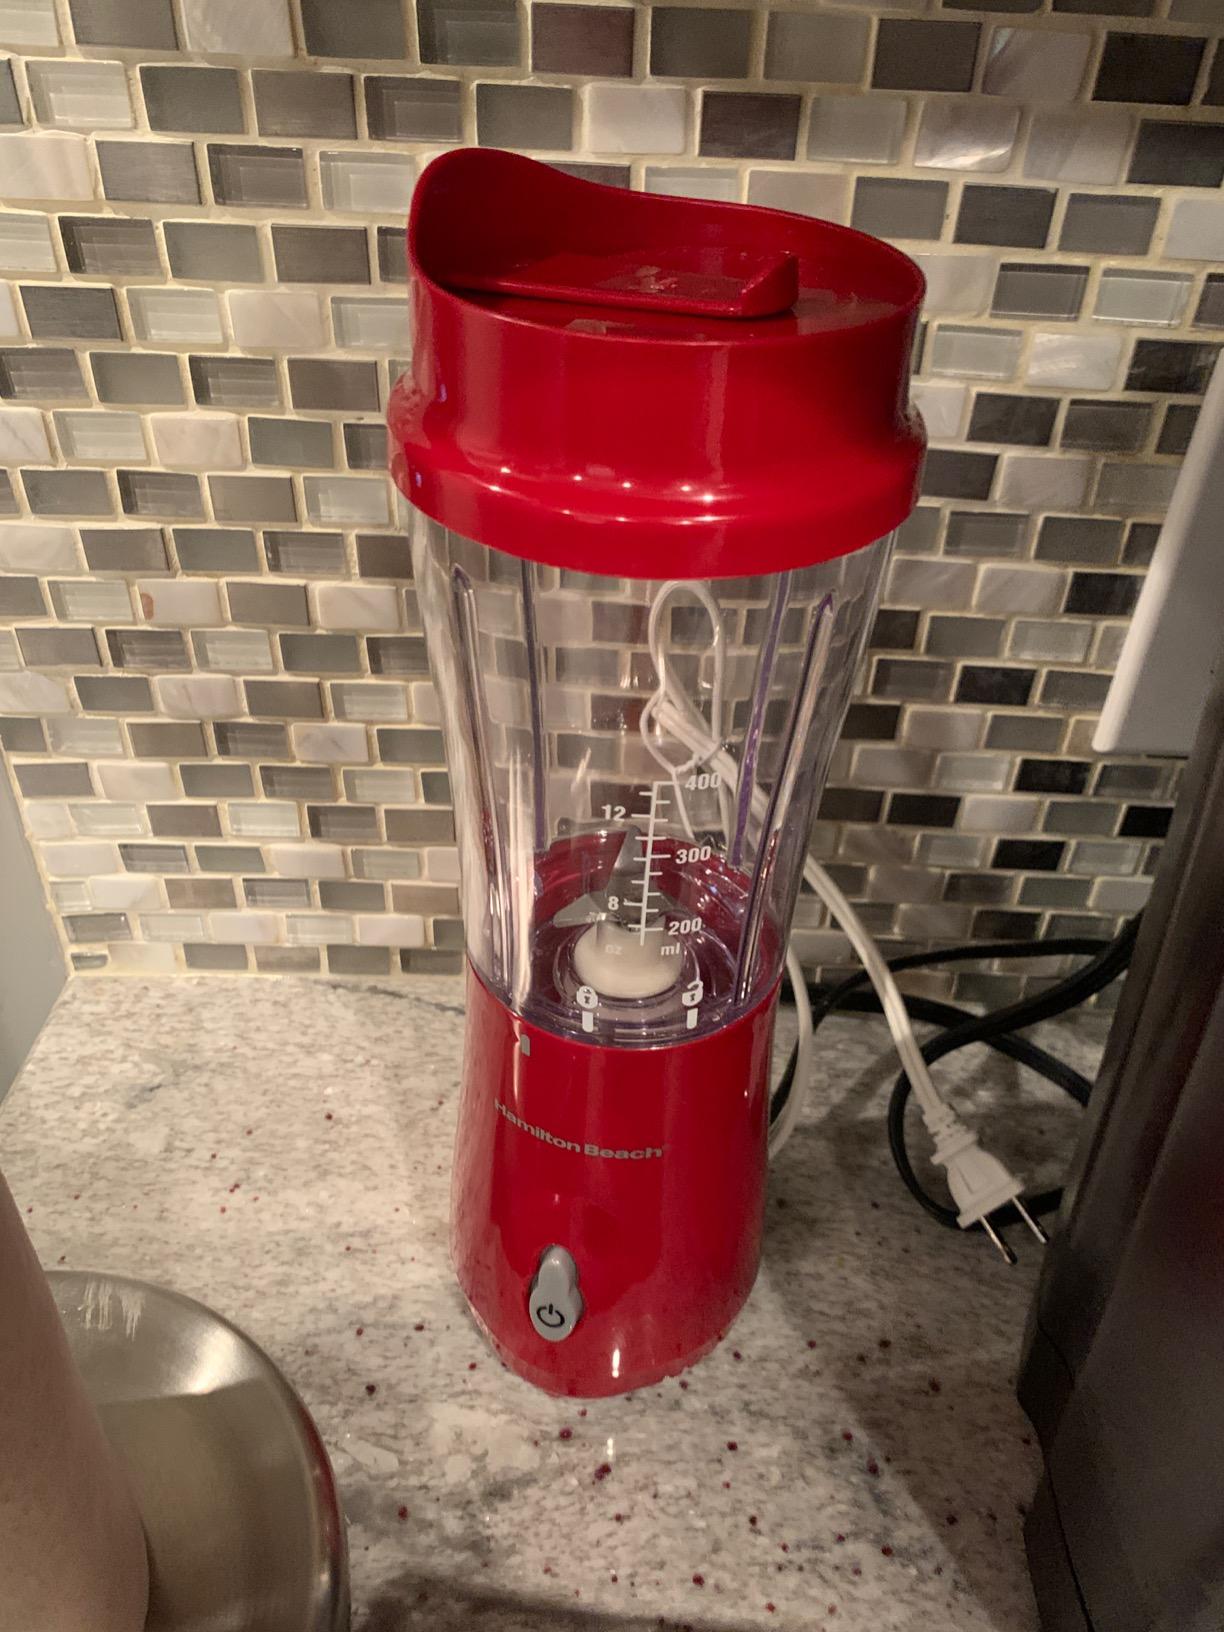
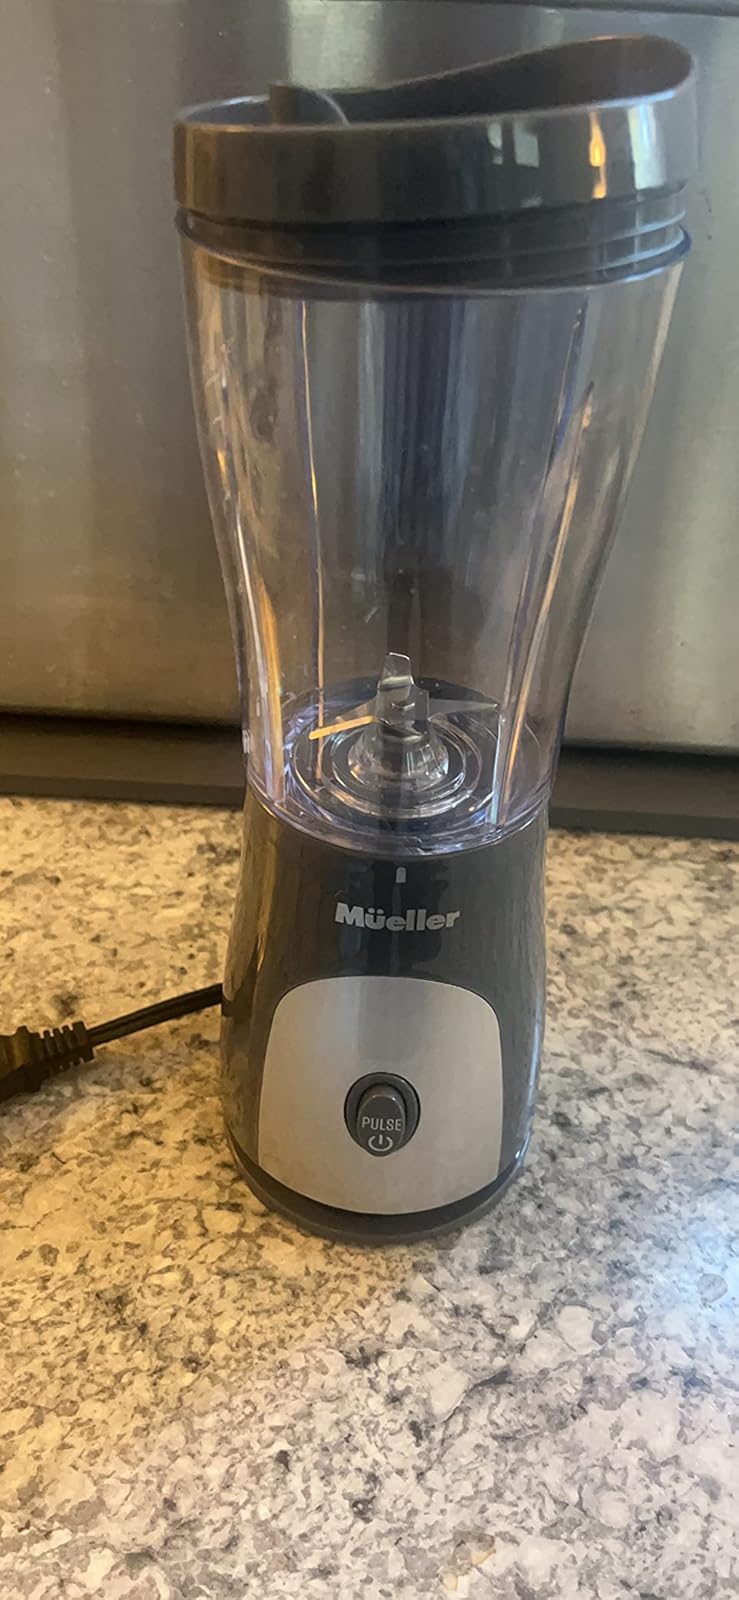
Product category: items_blender
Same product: no